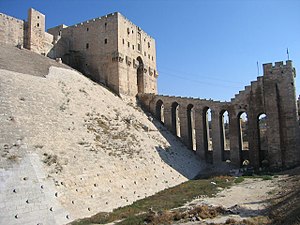
Citadel
Et citadel.
Et citadel eller kastel er et lille, stærkt fæstningsanlæg, der udgør den sidste forsvarslinje. Det kan ligge inden for by- eller slotsmuren eller være bygget ind i dem.